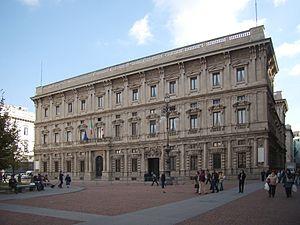
Piazza della Scala est une place centrale et piétonne de Milan, reliée à la place principale Piazza del Duomo, par la Galleria Vittorio Emanuele II.
Le palais Marino est un édifice de Milan, situé piazza della Scala à Milan.